3 Days of a Blind Girl

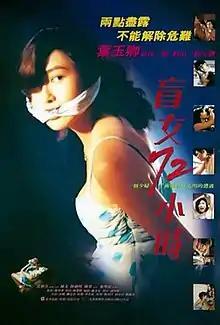

3 Days of a Blind Girl (alias: Retribution Sight Unseen) also known as Maang lui 72 siu si (1993) is a 1993 Hong Kong psychological thriller film directed by Chan Wing-Chiu and starring Veronica Yip, Anthony Wong, Jamie Luk Kin-ming, Anthony Chan, Alfred Cheung, Fruit Chan, Chan Yuet-Yue. This film is quite possibly the Hong Kong version of "Wait Until Dark".